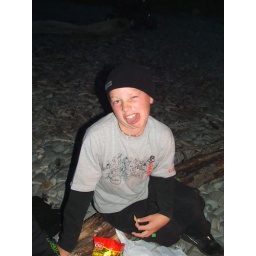
lol Thats My Little Brother ,we are at the beach behiind our house in New Zealand